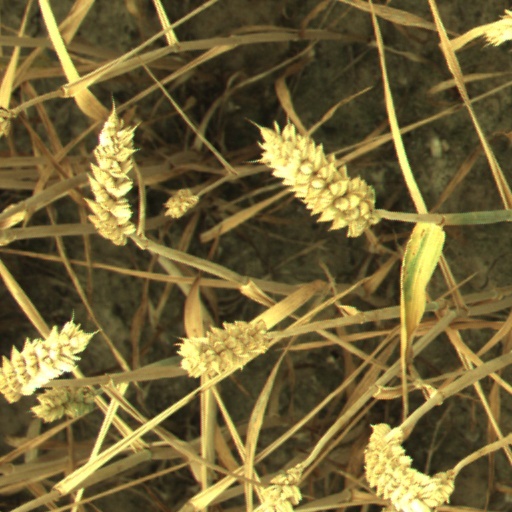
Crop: wheat